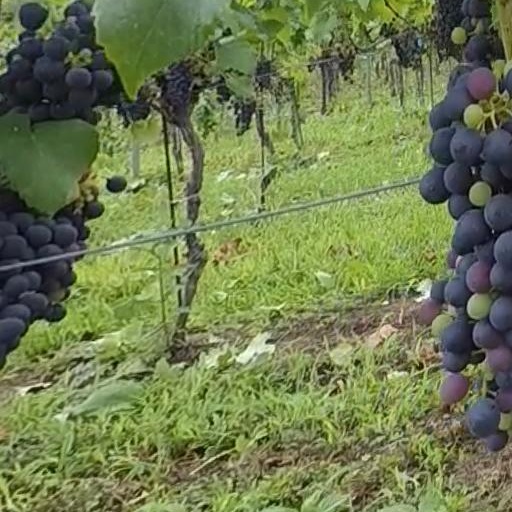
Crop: grape